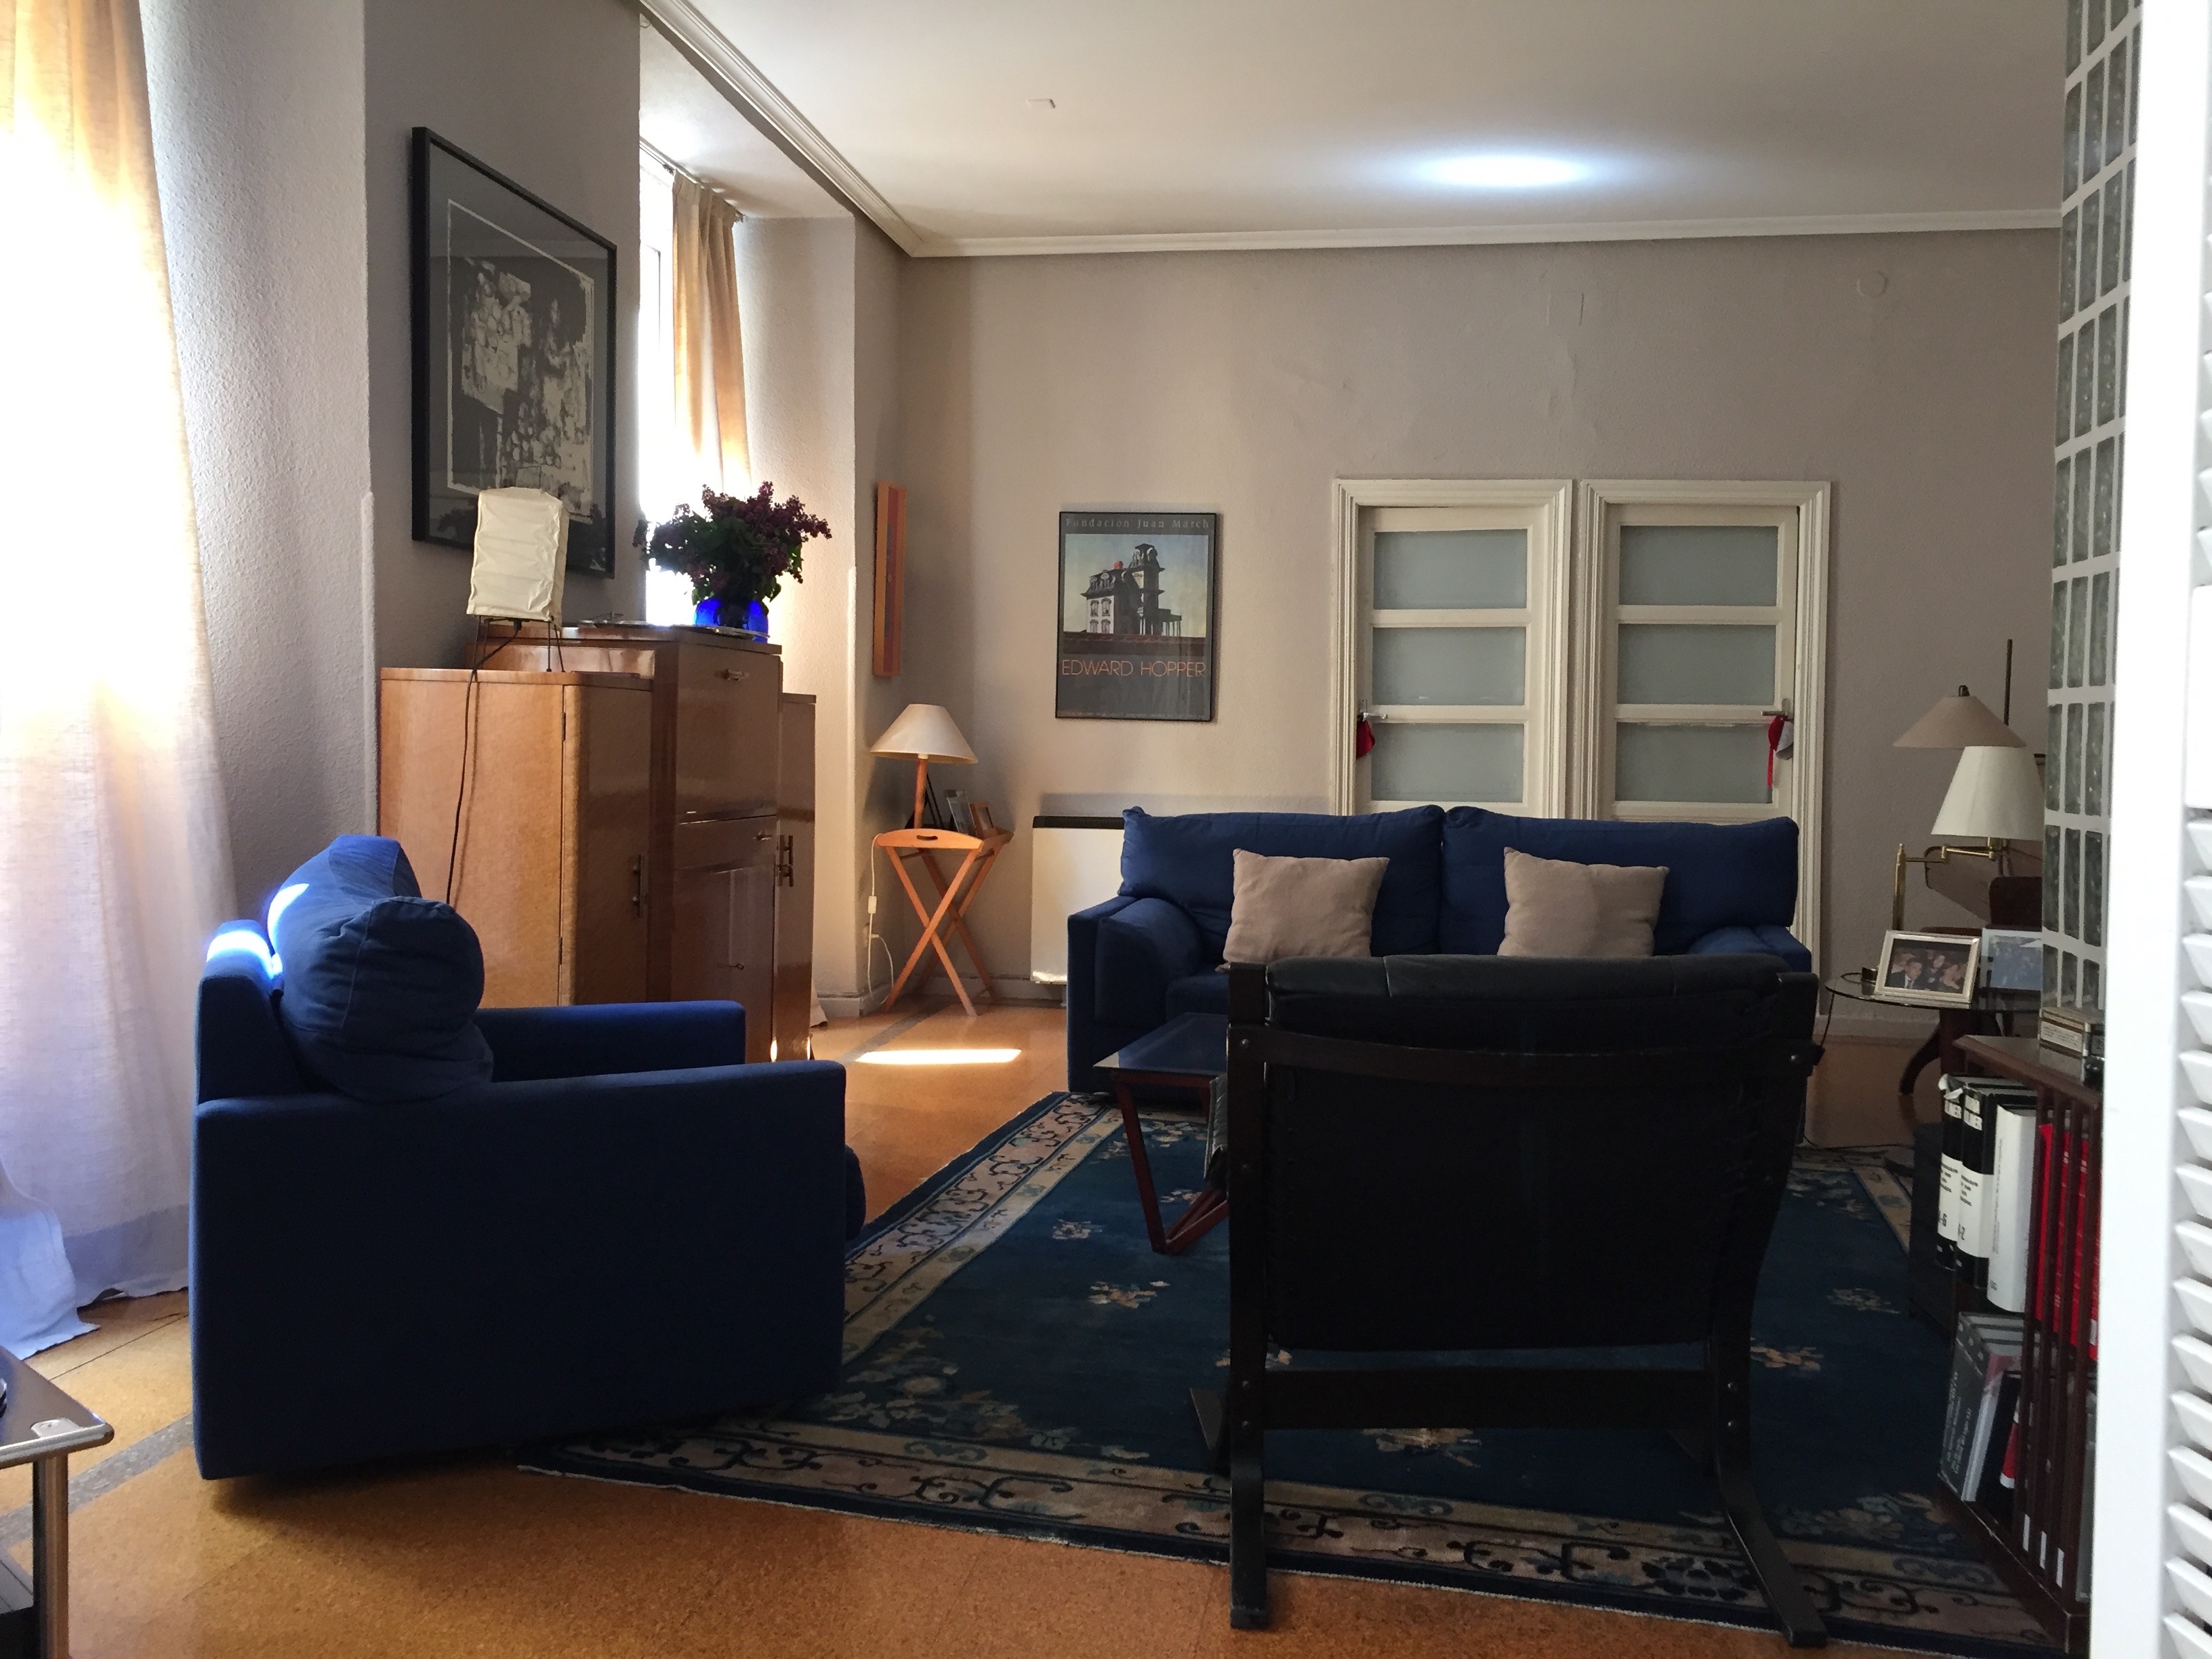
home, property, living room, furniture, room, apartment, interior design, design, estate, condominium, real estate, window covering